Cricodon

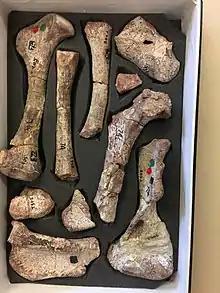
An array of various postcranial bones of "Cricodon metabolus"

The newfound discovery in regards to the thickened enamel has many ecological implications. In "Cricodon metabolus", the enamel layer of the gomphodont tooth is around 11.5 times thicker than the sectorial tooth. The postcanine gomphodont teeth (labiolingually expanded teeth with large occlusal surfaces) were used for chewing, crushing, and grinding fibrous plant material, meaning that they were under higher loads and apically oriented stresses. Sectorial teeth on the other hand were used to shear plant material and were not subjected to the same types of occlusal stresses, therefore the enamel thickness was not maintained. Another reason proposed by Hendrickx, Abdala, and Choiniere (2016) to explain the thin enamel in sectorial teeth is due to replacement timing and patterns, as they will be sequentially replaced by gomphodont teeth. Another characteristic that was observed in the gomphodont teeth were enamel and dentine incremental lines. The enamel and dentine incremental lines, odontoblast tubules in dentine, and discontinuous columnar divergence units in enamel support the consistent presence of synapsid columnar enamel in Cynognathia.